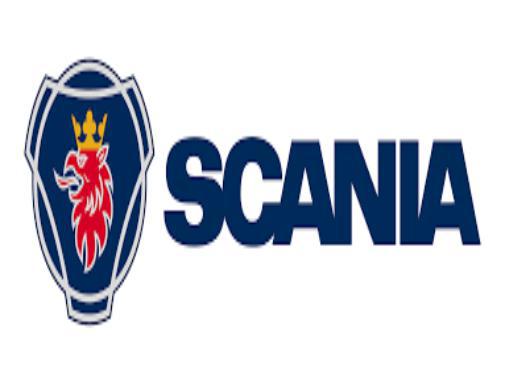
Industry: Transportation